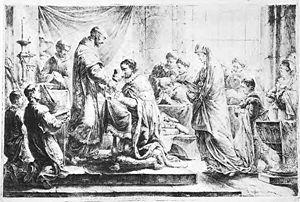
Joachim II Hector de Brandebourg, né le 13 janvier 1505 à Cölln et mort le 3 janvier 1571 à Berlin-Köpenick, est prince-électeur de Brandebourg de 1535 à 1571. Il propagea la Réforme dans ses États.
Bernhard Rode est un peintre d'histoire et graveur allemand, actif à Berlin et dans le Brandebourg dans la seconde moitié du XVIIIᵉ siècle. Né à Berlin le 25 juillet 1725 et mort dans la même ville le 28 juin 1797, il a été en étroite relation avec les personnalités marquantes du mouvement de l'Aufklärung à Berlin et de ses idées, qu'il a contribué à diffuser par ses œuvres.